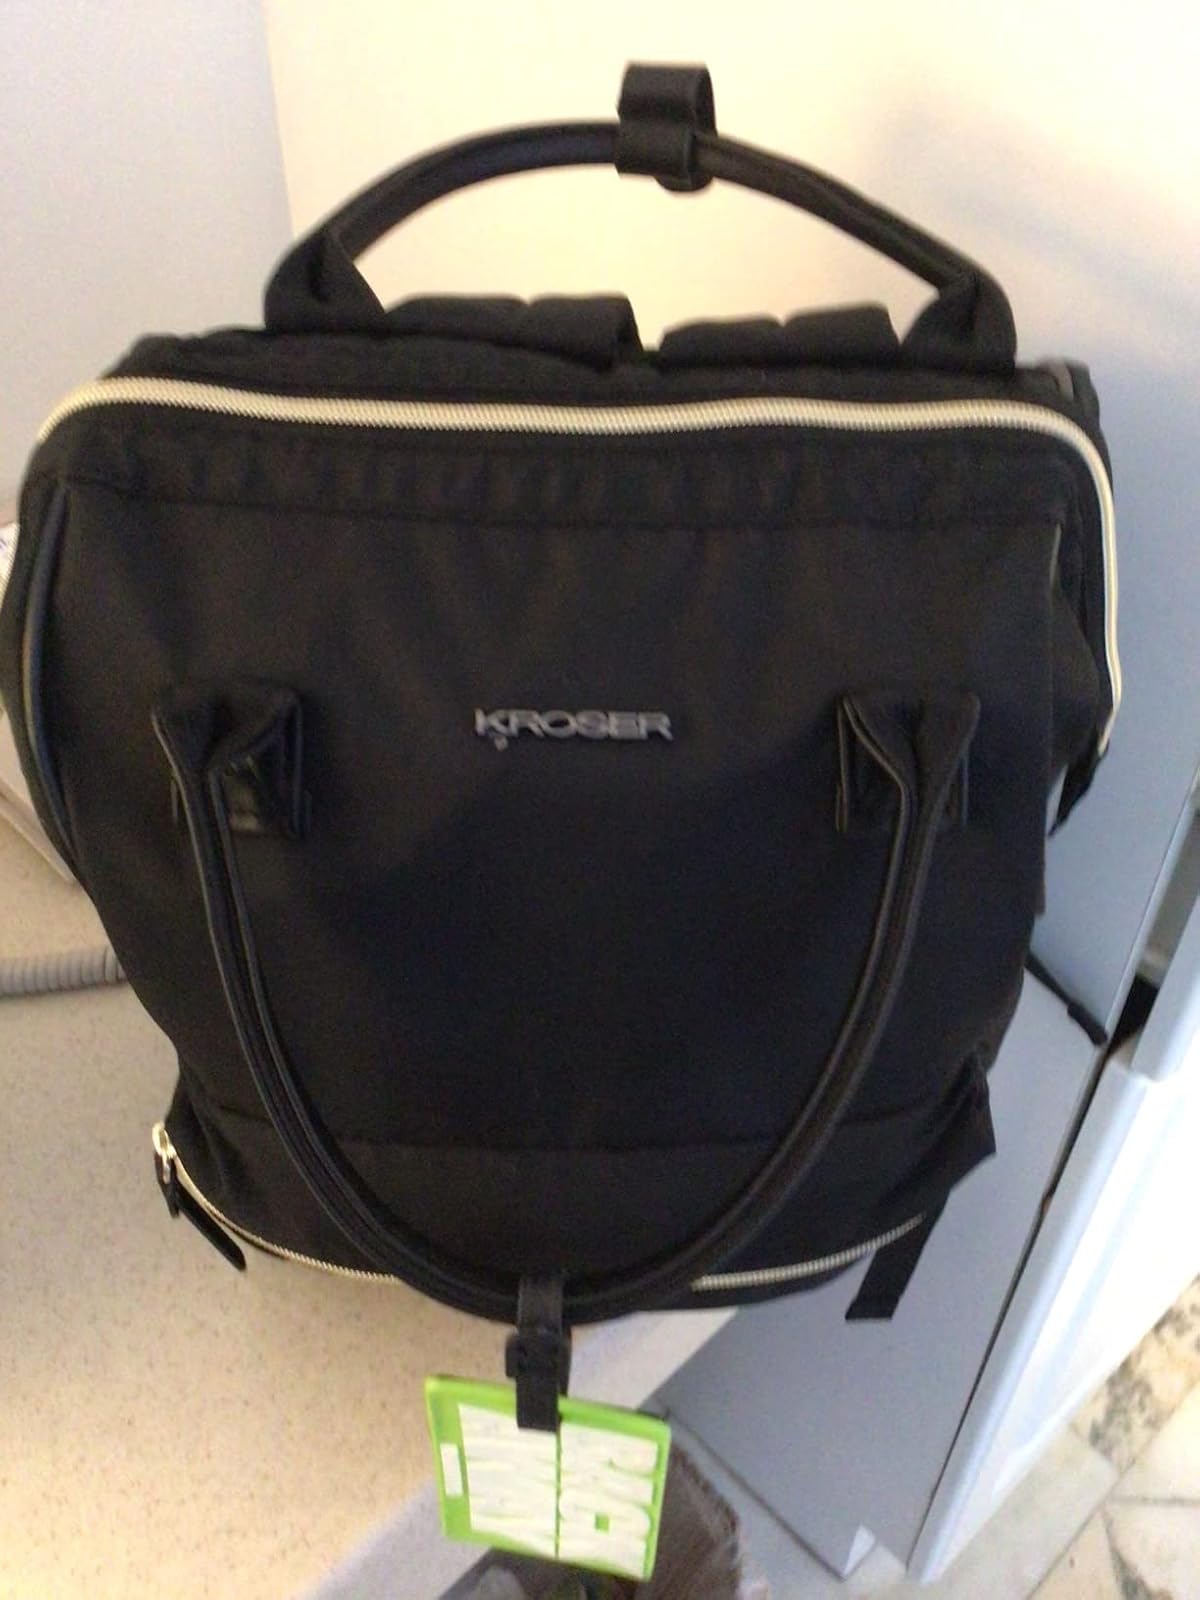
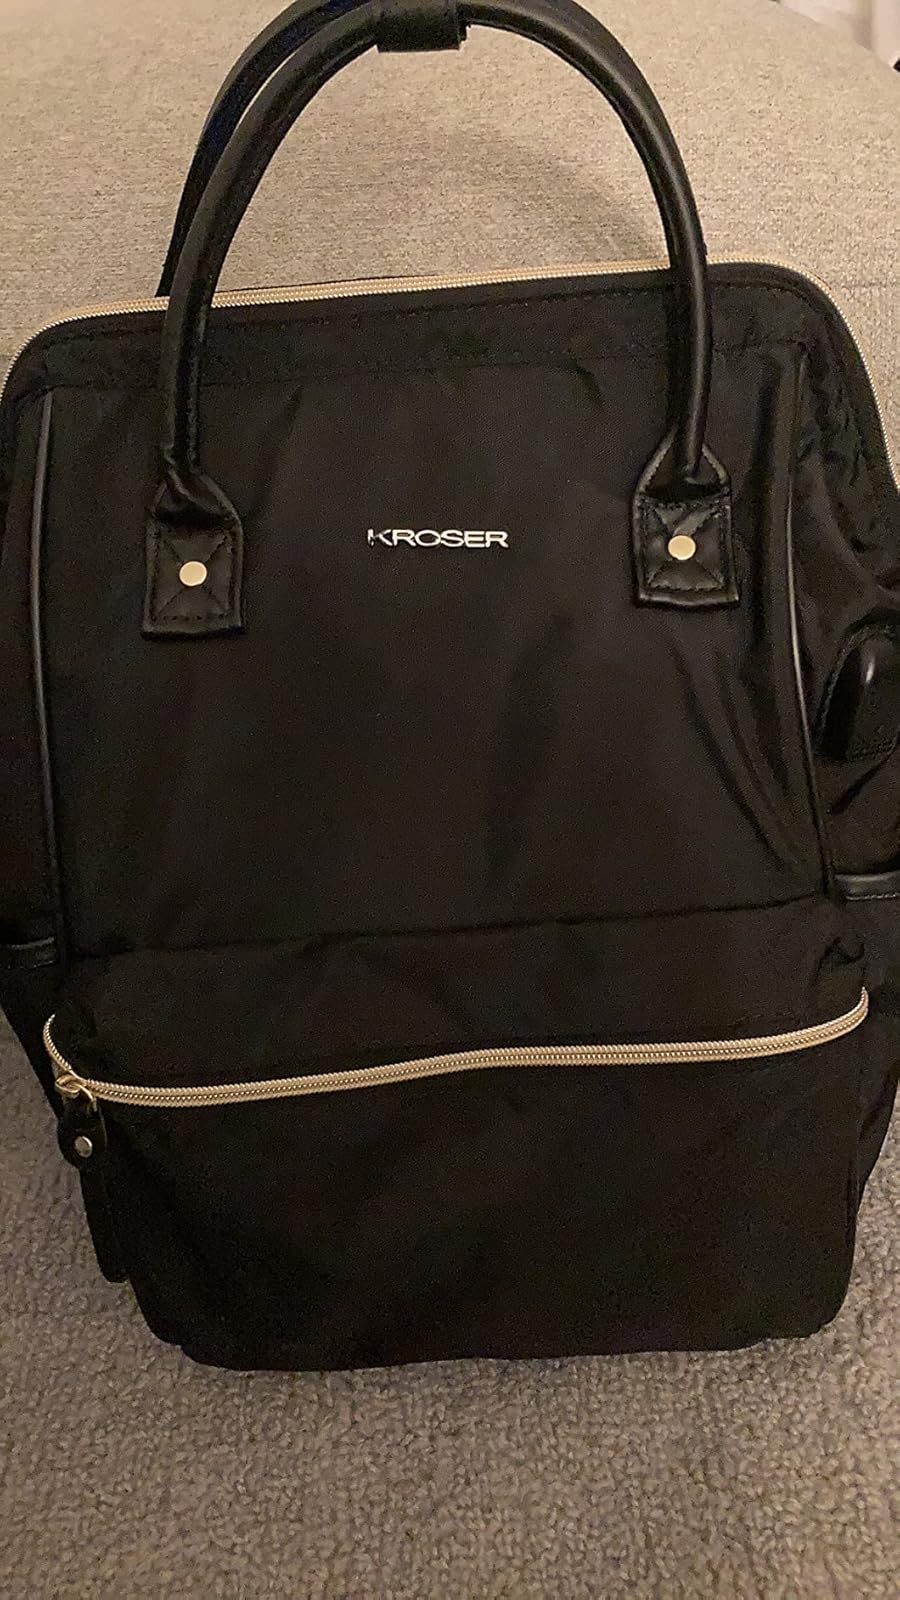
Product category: bag
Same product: yes